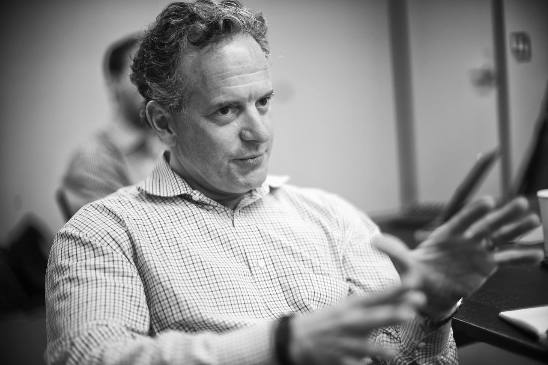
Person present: Yes